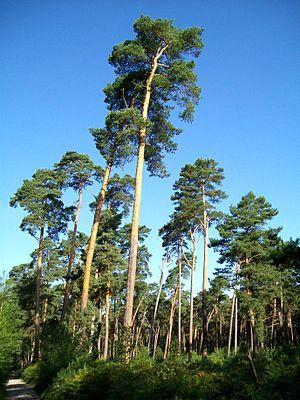
Taillis sous futaie de pins sylvestres à l'extrémité ouest de la forêt domaniale
La forêt d'Ermenonville est une forêt majoritairement domaniale de Hauts-de-France, située dans le département de l'Oise, proche de Senlis. Elle constitue avec les massifs forestiers de Chantilly et d'Halatte, le massif des Trois Forêts.
L'Ordonnance de 1669 de Louis XIV « sur le fait des Eaux et Forêts », est rédigée sous l’impulsion de Colbert. Elle vise à protéger et restaurer la ressource en bois, de chêne notamment, pour la future construction navale. L’Ordonnance rassemble et clarifie des règlements plus anciens. Le code forestier français est son héritier direct.
Le taillis sous futaie est un régime sylvicole qui mélange le régime de futaie et le régime de taillis. On y trouve donc deux niveaux de végétations bien distincts.